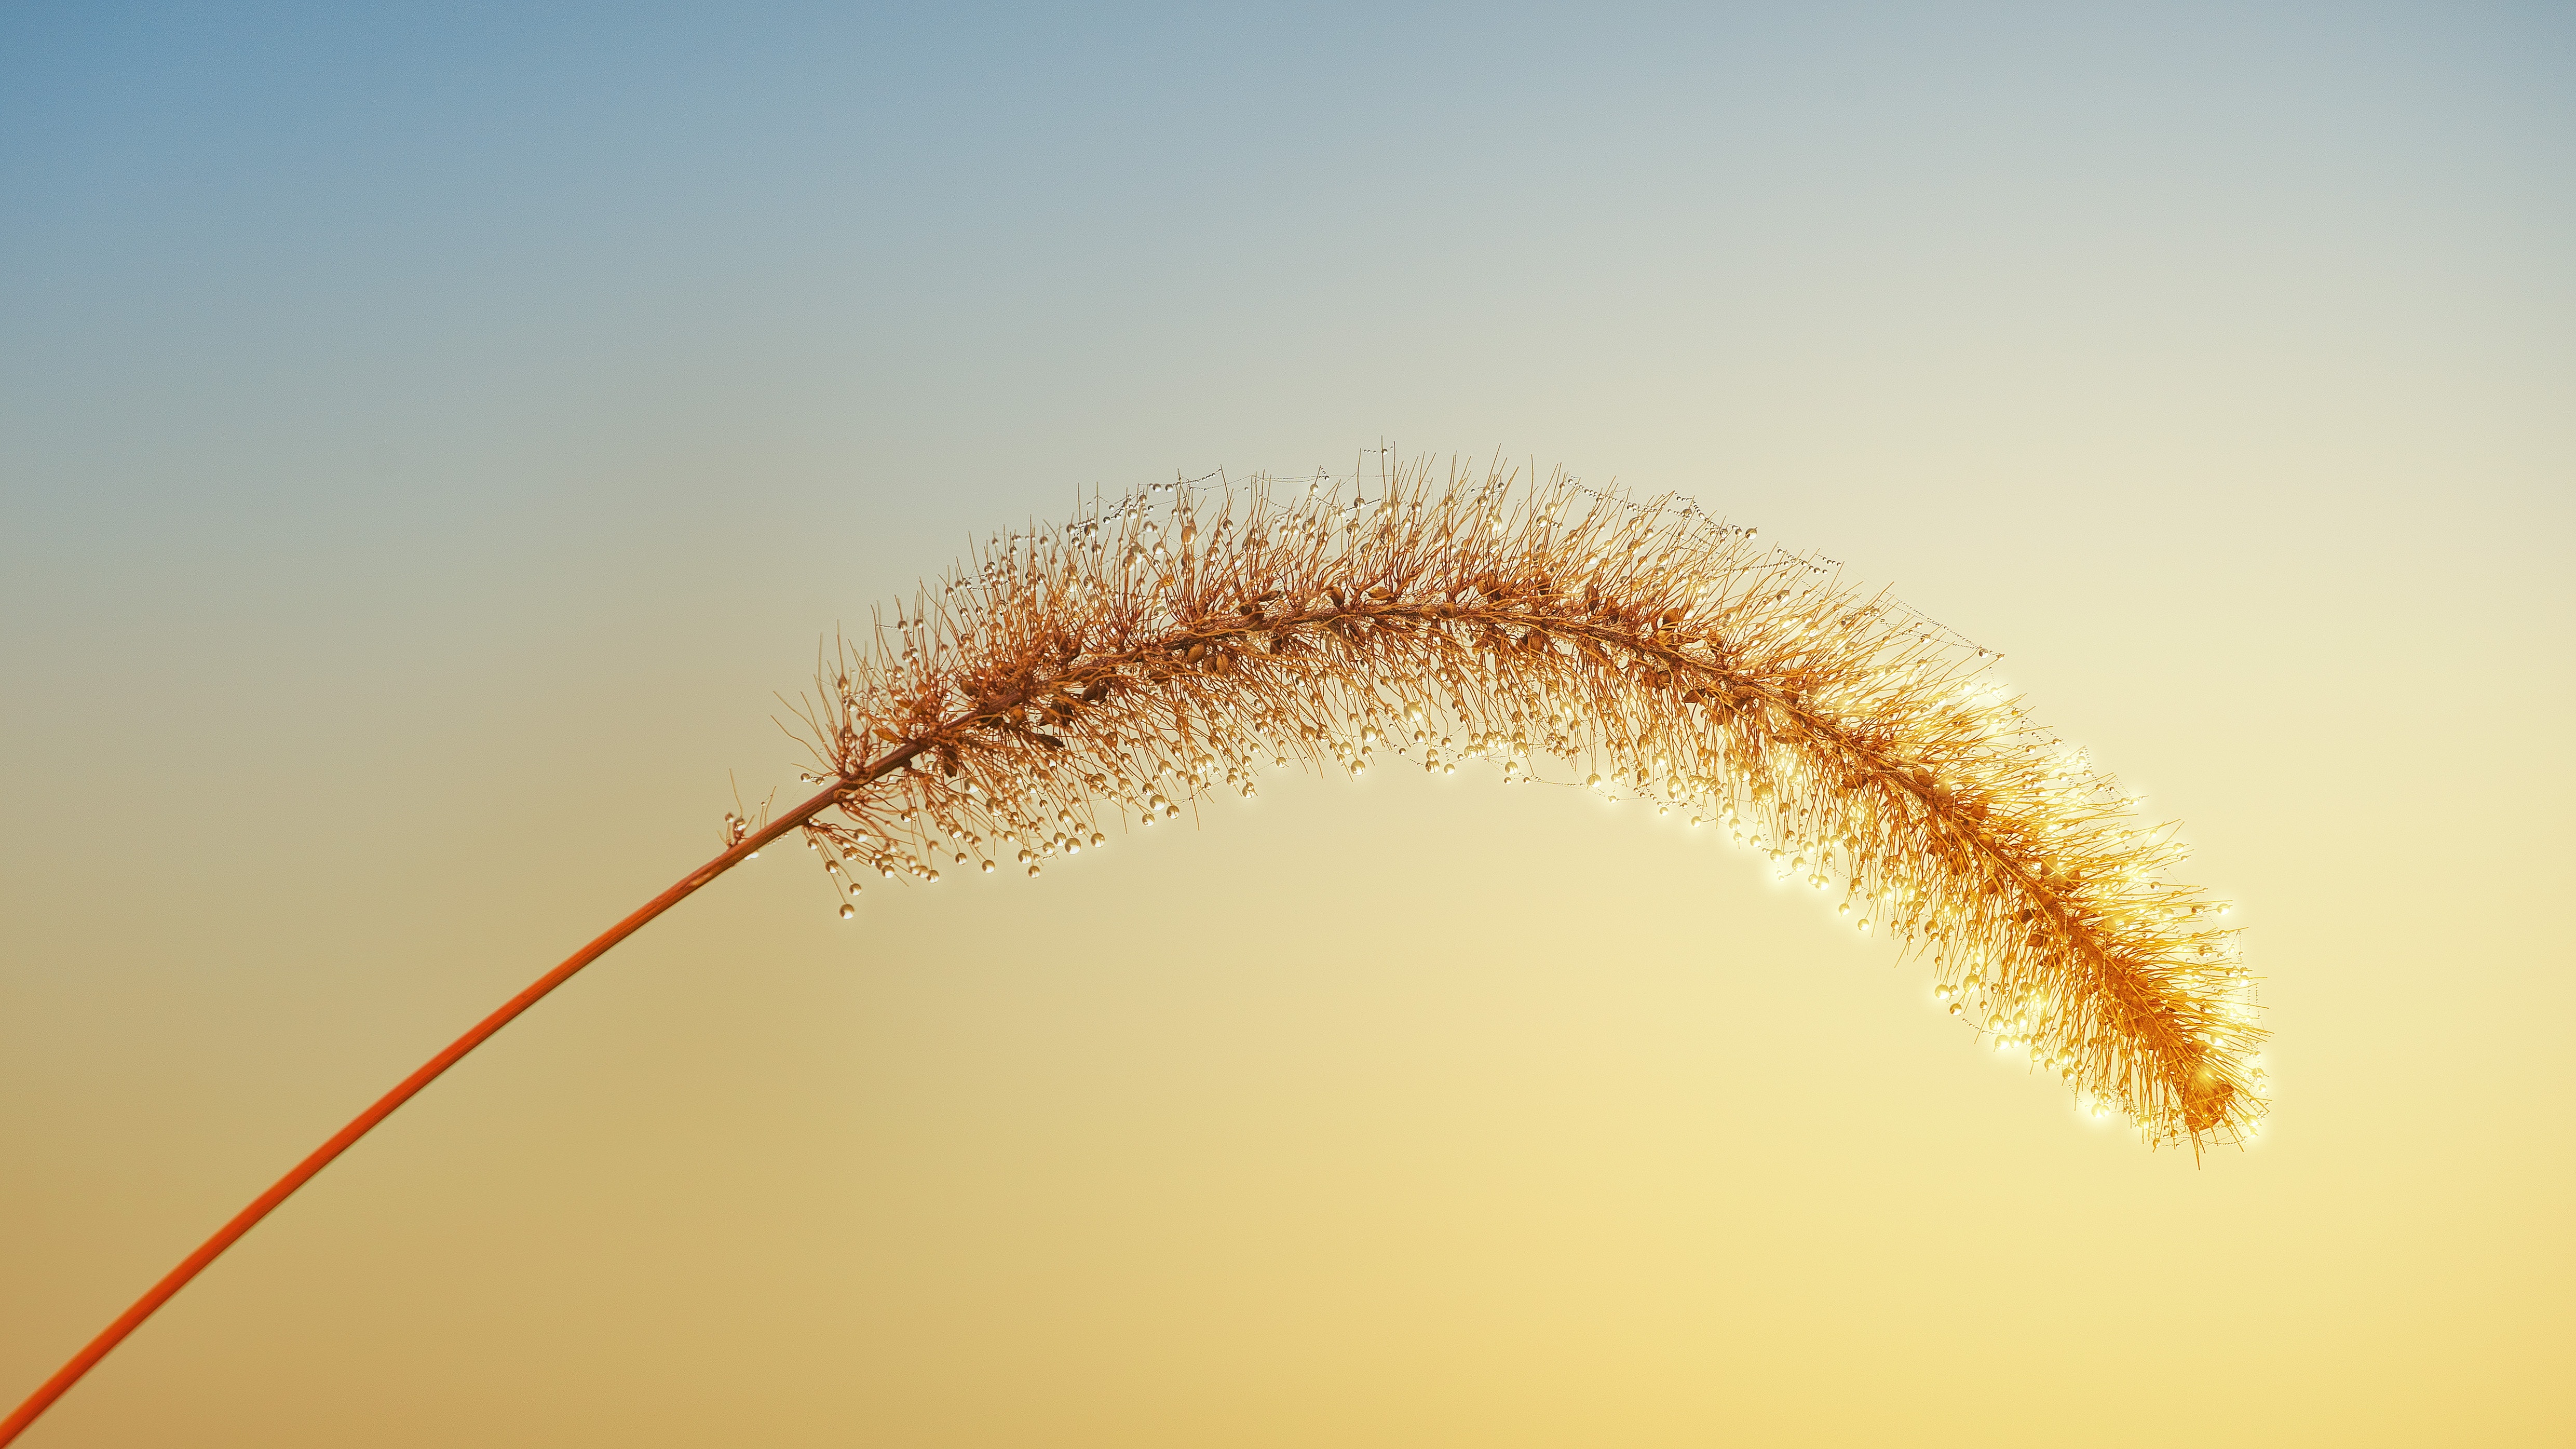
grass family, sky, organism, plant, phragmites